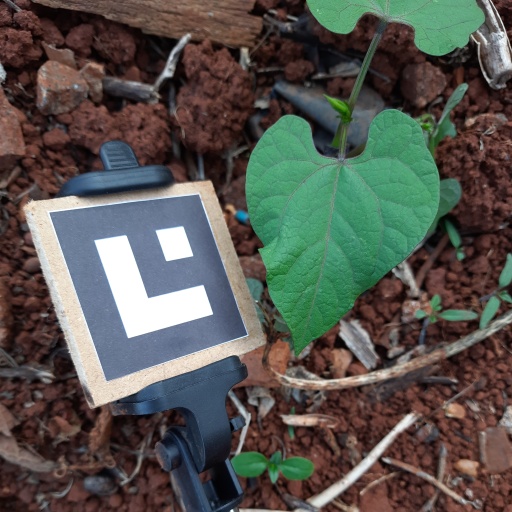
Observations: wavy surface, no eating holes, under shade